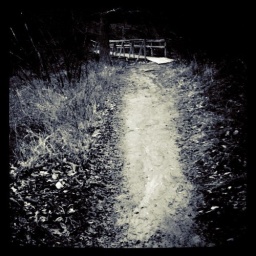
Every good story has an old, rickety, wooden bridge nestled somewhere in its pages!